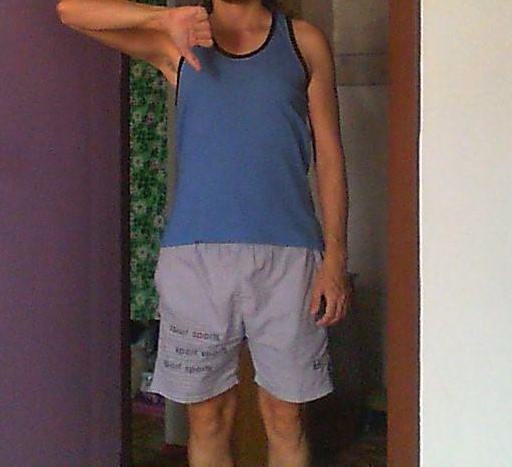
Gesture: no_gesture